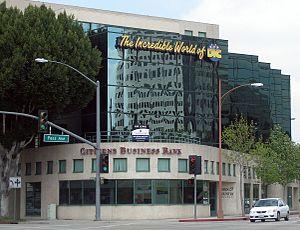
Diffusion information communication était une société de production de séries d'animation pour la télévision, créée par Jean Chalopin en 1971.